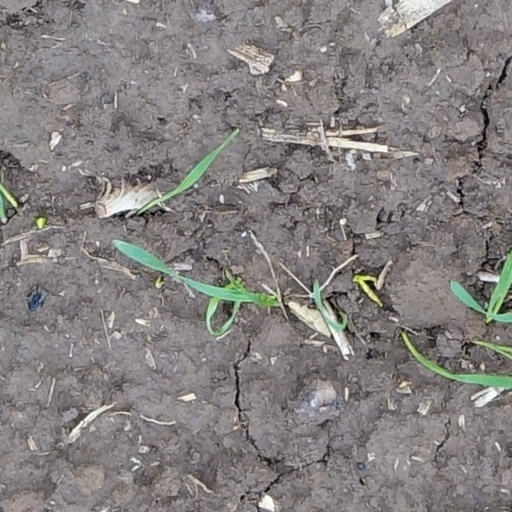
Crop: wheat